Joe Mayer

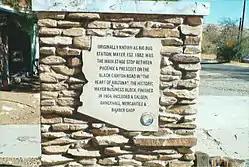
Marker which indicates the location of "Big Bug Station"

He and Sarah moved to Globe, Arizona, where they were married. Mayer and Sarah had four children. The children were named Mary Bell (1878–1964), Martha Gertrude (1881–1967), Wilbur Joseph (1882–1955) and Winifred Lucille (1892–1983). He spent a year mining in Globe; however by 1881, Mayer moved and began mining in the Tip Top Mine by Cottonwood Creek in Central Arizona. There he opened a restaurant and a store. Although he was successful as a businessman, his businesses were affected by the decline of the mine and the decline of the mining camp which depended on it. On one occasion he had to go to the city of Prescott and decided to take a short cut from the Black Canyon Trail. During his trip, he made a stop at the “Big Bug Stage Station”, a stage stop on the Black Canyon Stage Line. The station was located on the outskirts of Big Bug Creek. Mayer was impressed with the area and he purchased the “Big Bug Stage Station” for $1,200 in gold. Mayer then moved there with his wife Sarah and children.